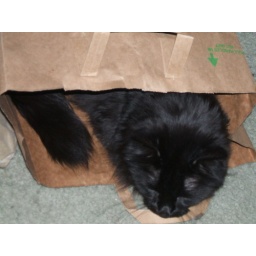
My older cat Ebony in paper shopping bag.